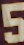
Number: 5